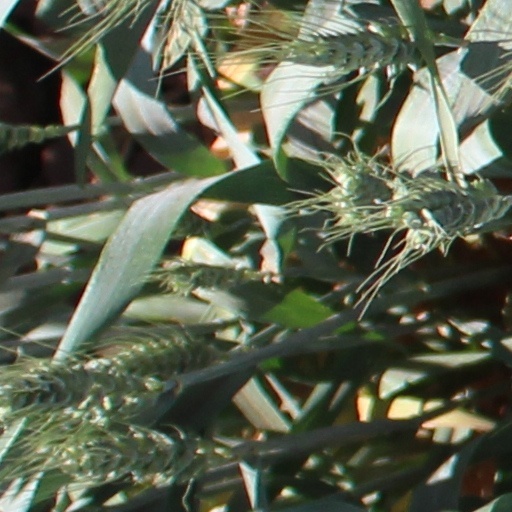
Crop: wheat